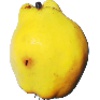
Label: Quince 1